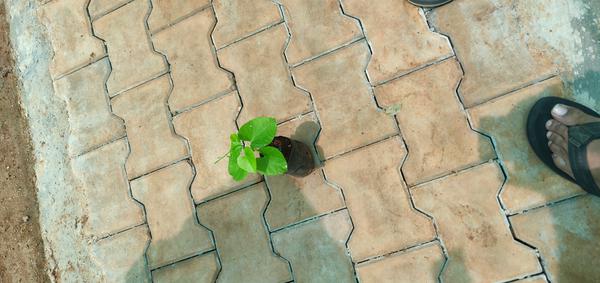
Plant: Amruta_Balli